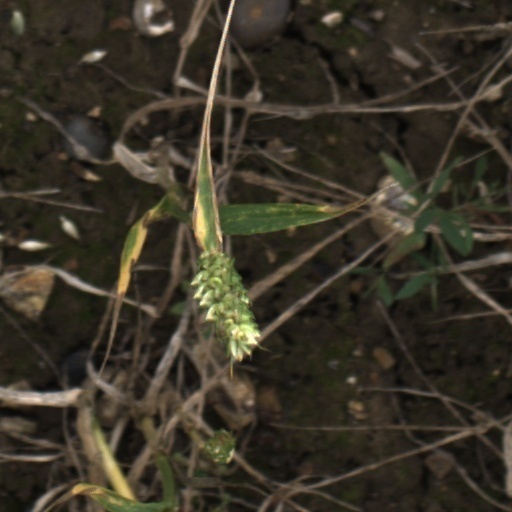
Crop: wheat